Advertising management

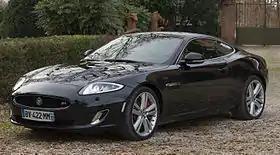
An expensive car is a high-involvement/rational purchase (i.e., FCB Quadarant 1).

Hierarchical models are linear sequential models built on an assumption that consumers move through a series of cognitive and affective stages culminating in the purchase decision. The common theme among these models is that advertising operates as a stimulus and the purchase decision is a response. A number of hierarchical models can be found in the literature including Lavidge's hierarchy of effects, DAGMAR and AIDA and other variants. Some authors have argued that, for advertising purposes, the hierarchical models have dominated advertising theory, and that, of these models, the AIDA model is one of the most widely applied.